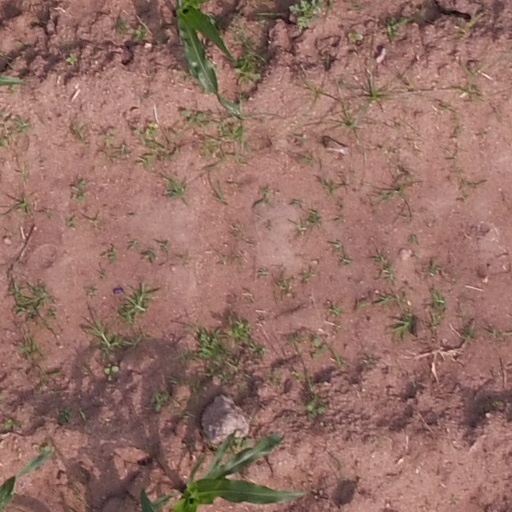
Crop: maize; corn